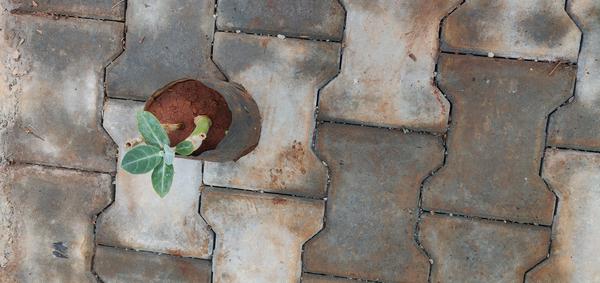
Plant: Ekka